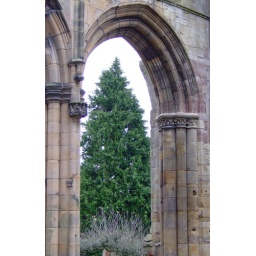
There weren't that many plants in the garden, but the trees were nicely kept.